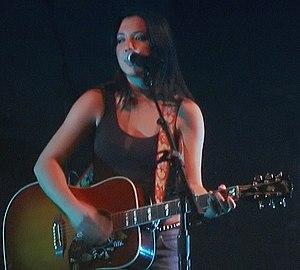
Michelle Jacquet DeSevren Branch est une chanteuse et guitariste américaine née le 2 juillet 1983 à Phoenix, dans l'Arizona.